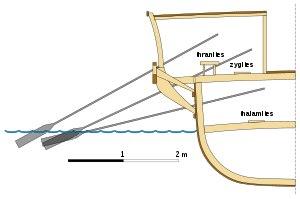
Une trière, ou trirème, ce dernier terme étant l'appellation latine, est une galère de combat antique, développée à partir du pentécontère. Navire plus court que son prédécesseur, il reçoit 170 rameurs étagés sur trois rangs, d'où son nom. Léger et agile, il permet le développement de la manœuvre d'éperonnage grâce au rostre de bronze monté sur sa proue, technique qui donne lieu aux premières batailles à caractère réellement naval.
Un aviron est un outil destiné à la propulsion manuelle d'engins flottants, traditionnellement construit en bois. L'aviron appartient au vocabulaire maritime alors que la rame est du langage commun. L'aviron est utilisé depuis l'Antiquité pour des usages aussi divers que la pêche, la guerre, le sport. L'aviron utilise la force motrice des corps des rameurs.